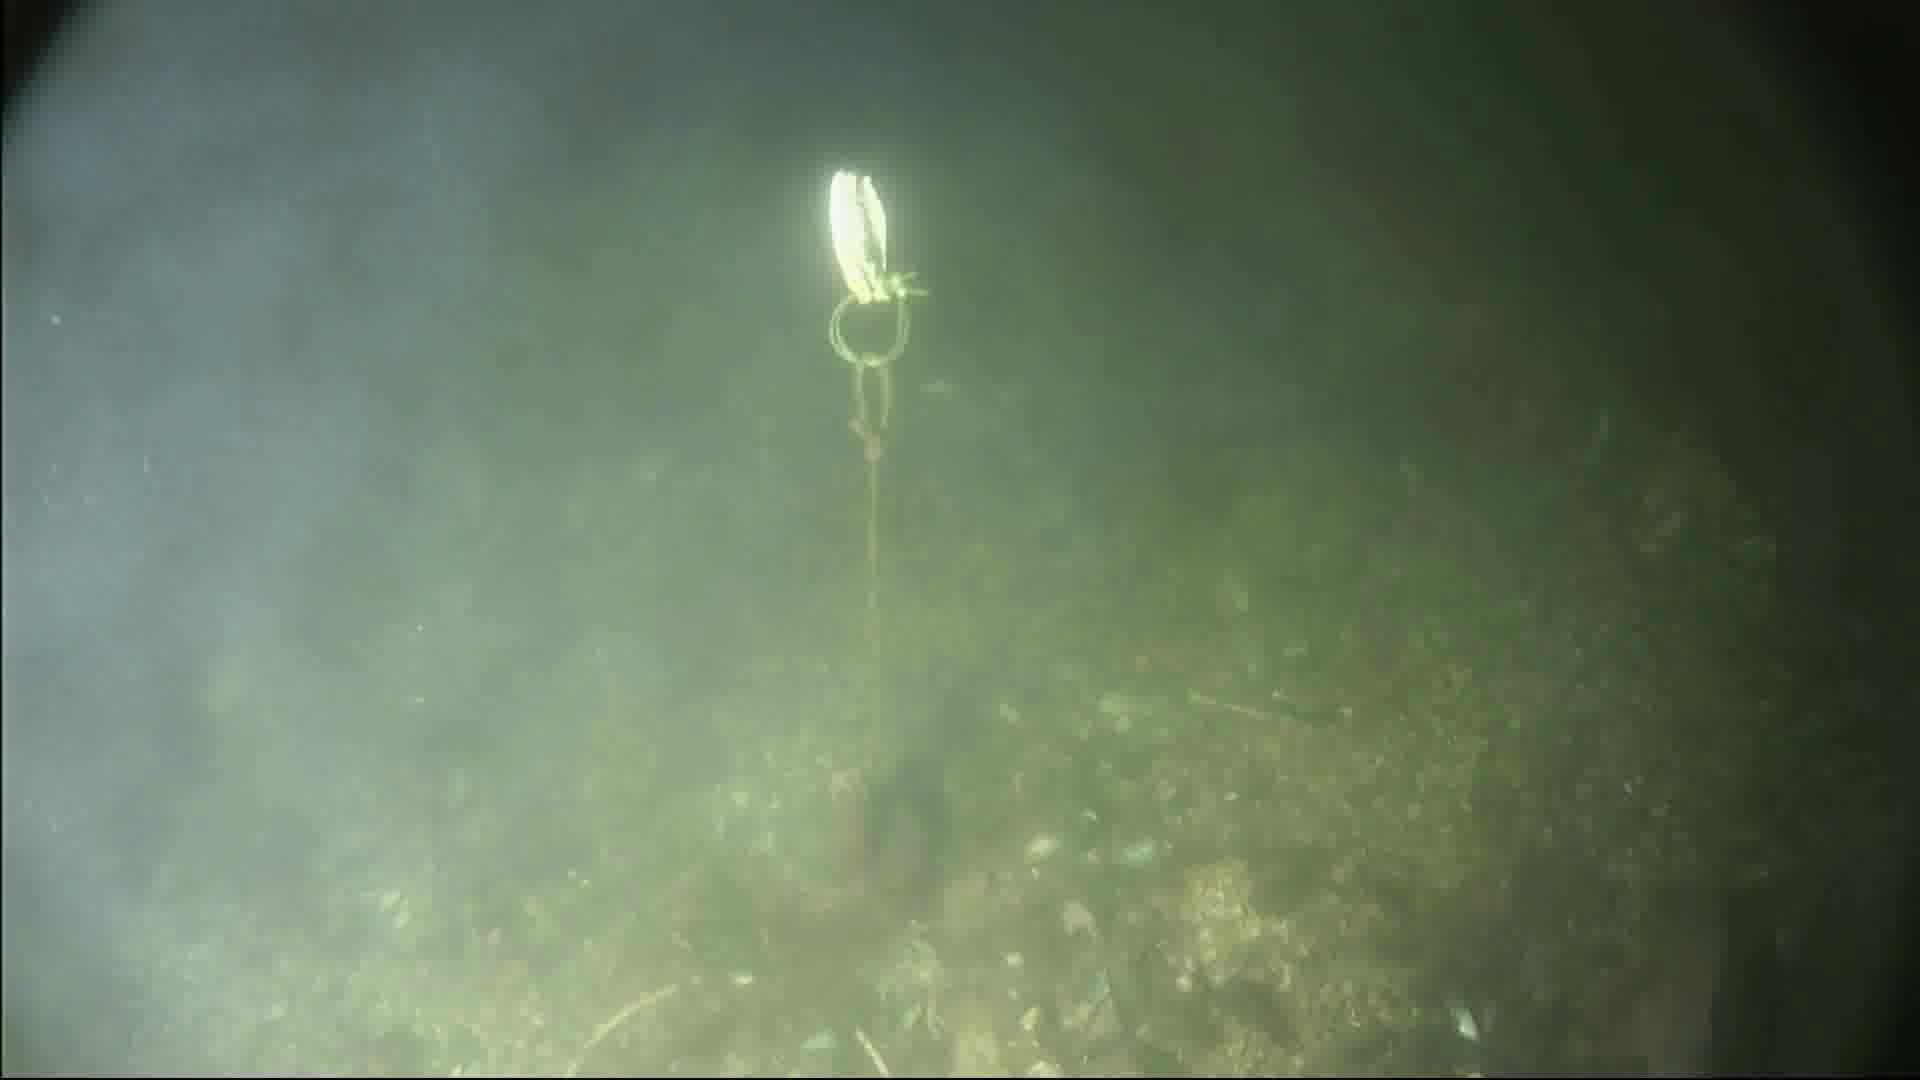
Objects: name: fish
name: crab